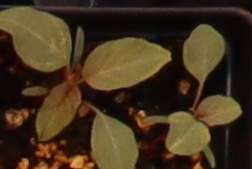
Label: Redroot Pigweed